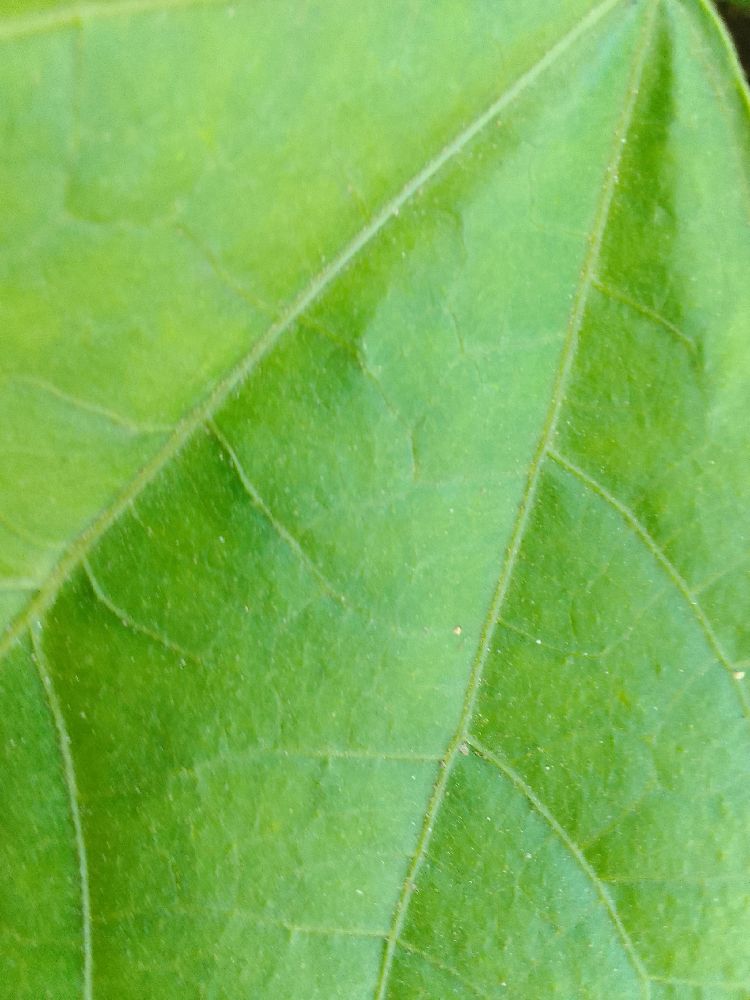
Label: healthy